Freehold Borough, New Jersey

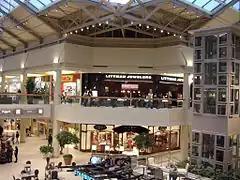
Freehold Raceway Mall is a super-regional high-end shopping mall in neighboring Freehold Township.

Established in 1853, making it the nation's oldest half-mile harness racing track, Freehold Raceway offers horse lovers and bettors an opportunity to see harness racing. The raceway announced in September 2024 that they will close, with the final racing date being December 28.